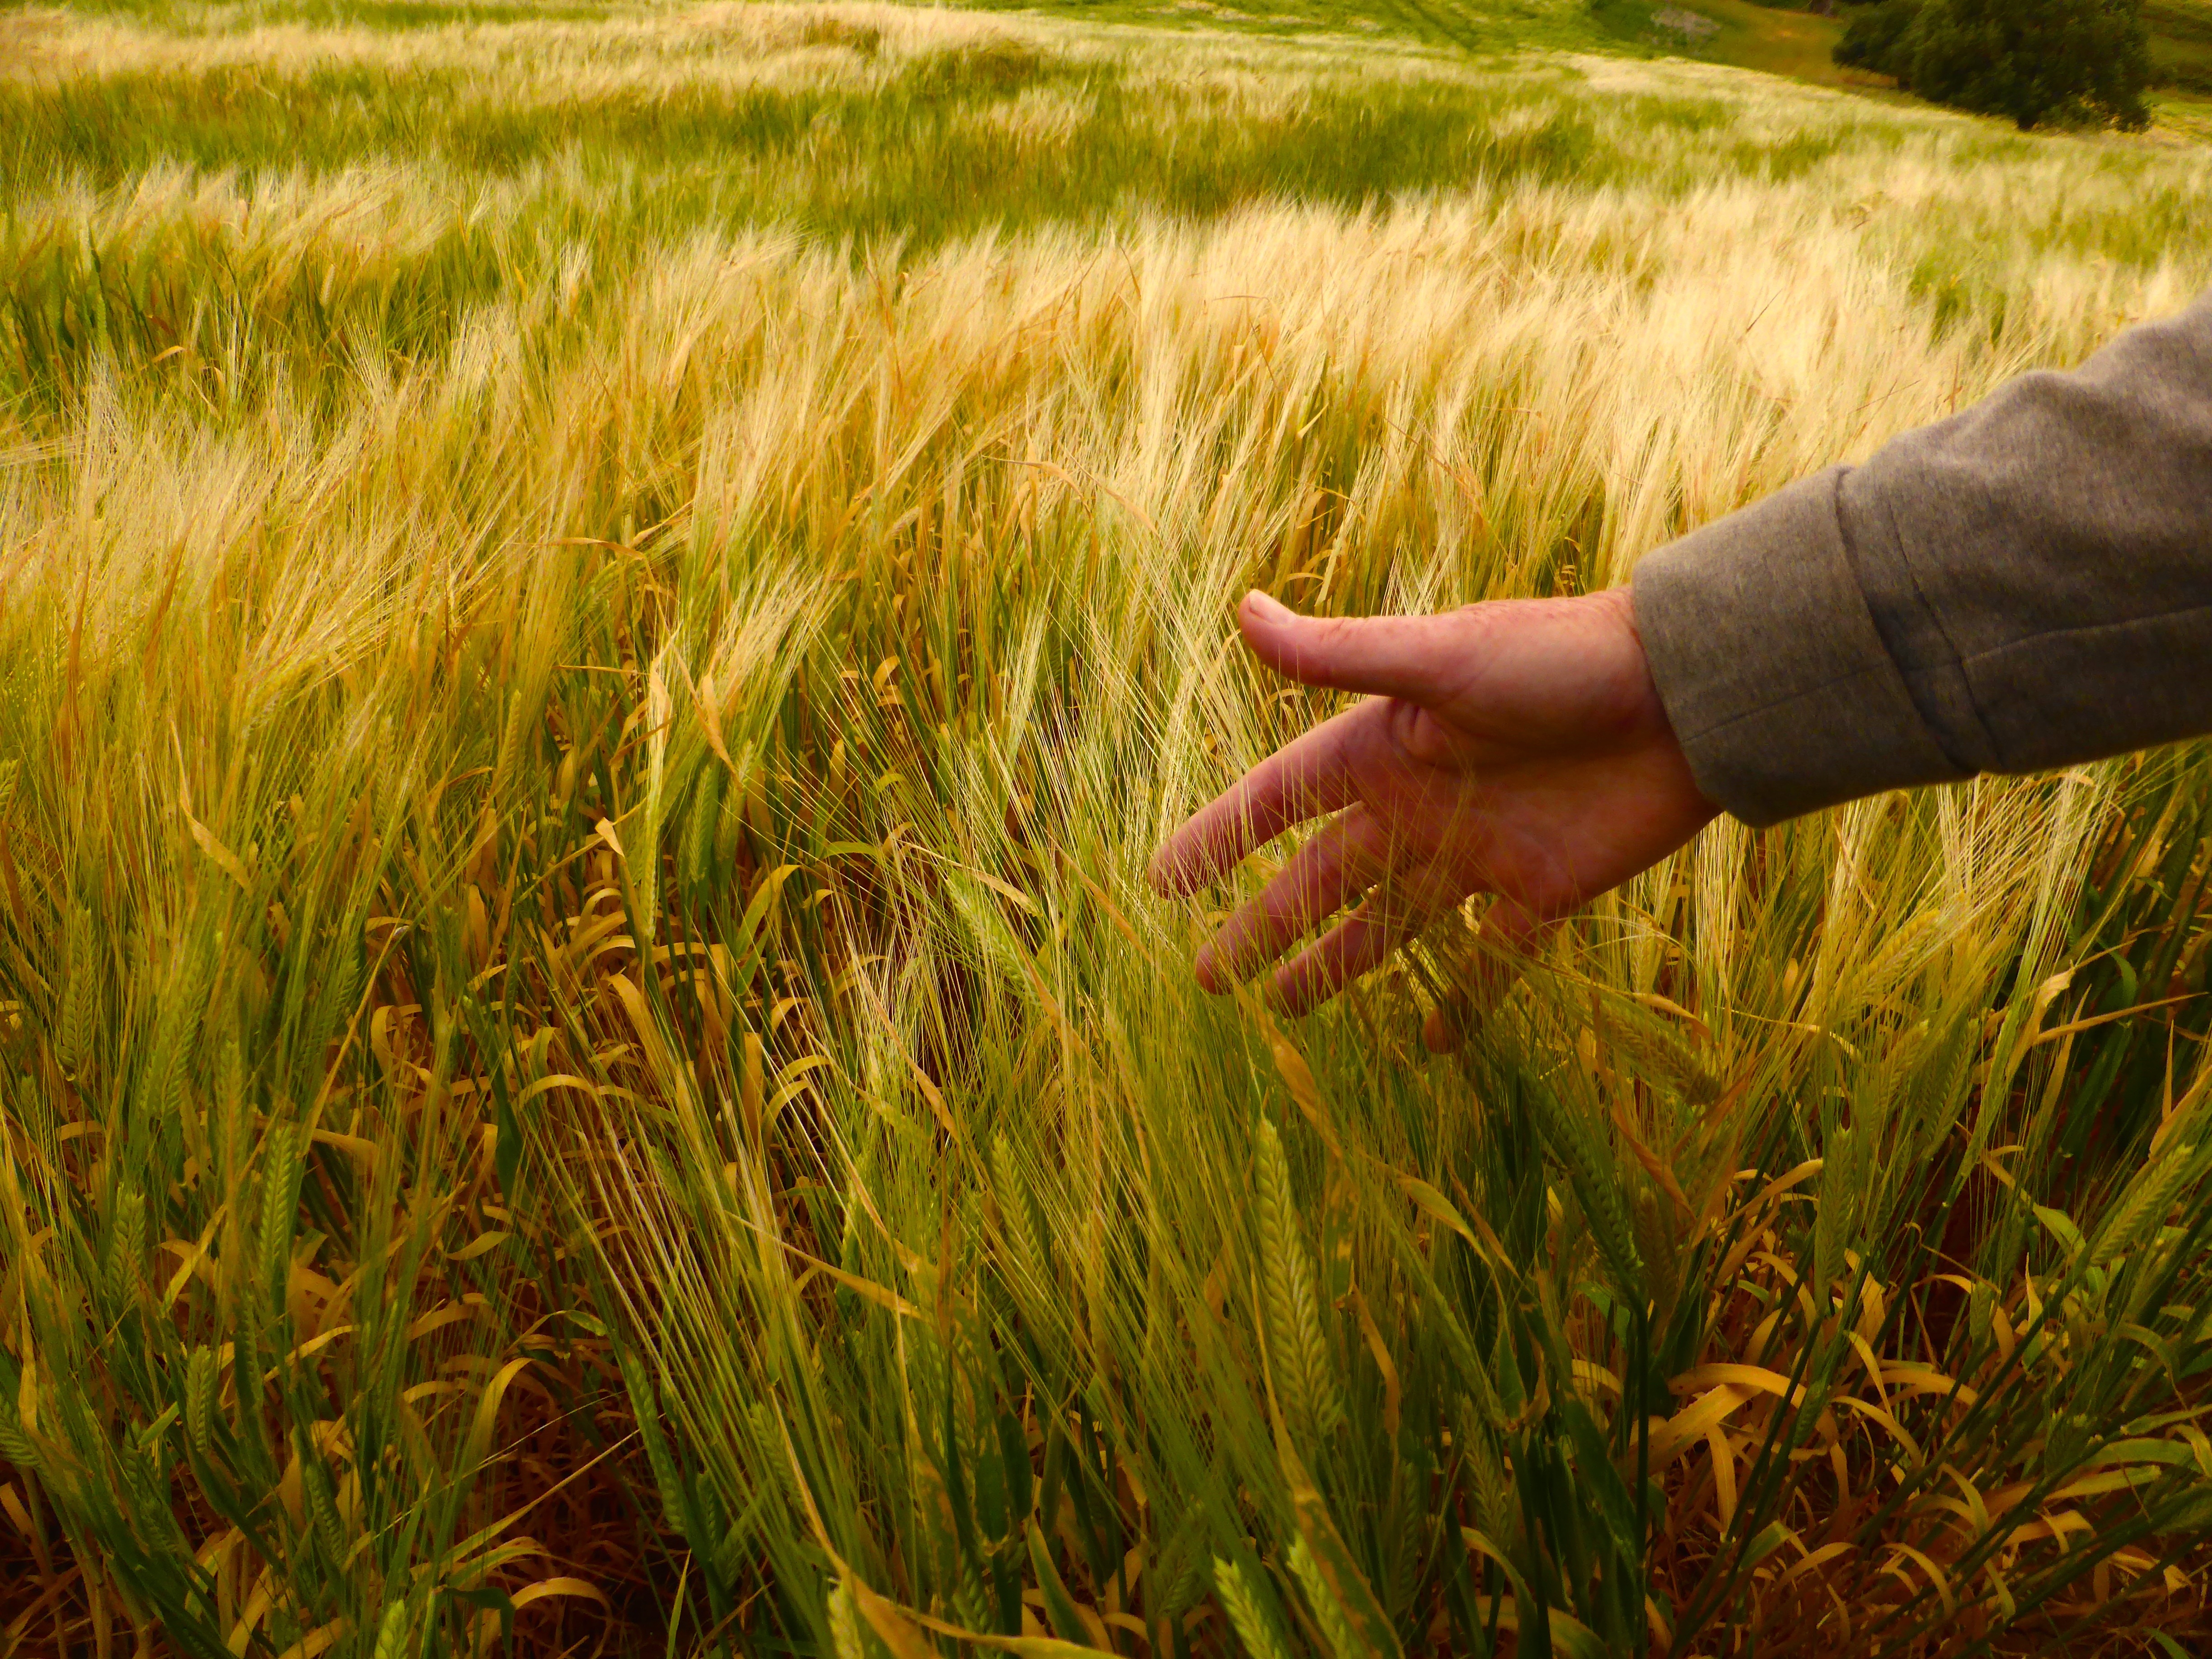
hand, nature, grass, plant, field, lawn, meadow, wheat, prairie, food, harvest, crop, soil, agriculture, agricultural, grassland, rye, organic, paddy field, flowering plant, commodity, grass family, land plant, food grain